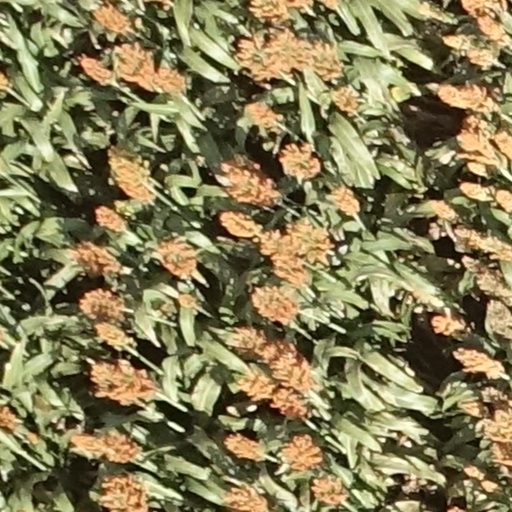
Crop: sorghum